Valvoline

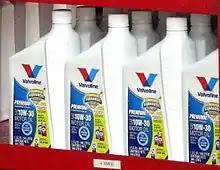
Valvoline motor oils exhibited

Dr. John Ellis, the inventor of a petroleum lubricant for steam engines, founded Valvoline in 1866, in Binghamton, New York, as the "Continuous Oil Refining Company". In 1868, Ellis renamed his Binghamton Cylinder Oil to the more memorable Valvoline. The next year, he moved the Continuous Oil Refining Company to Brooklyn. With his son and son-in-law, Ellis renamed the company to "Ellis & Leonard" and relocated to Shadyside, New Jersey. Valvoline received commendations by Charles F. Chandler and others at the Paris Exhibition of 1878. By the 1890s, Valvoline oil was associated with winning race cars. During the early 20th century, Valvoline was the recommended motor oil for the Ford Model T.